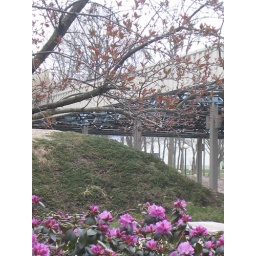
look close, there is a bird in that tree